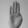
ASL letter: B